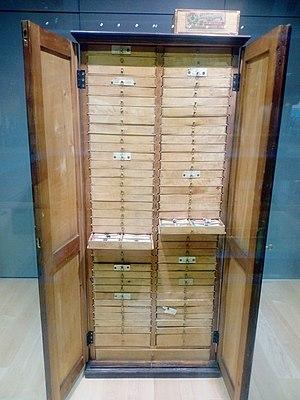
Une daina est un chant traditionnel letton parfois présenté comme une forme d’art littéraire. Les dainas sont considérées comme le vecteur de la culture lettone au travers des siècles de servage et d'occupation. Leurs thèmes sont variés et vont de la mythologie lettonne à l'agriculture. La personne récitant les dainas s'appelle teicējs. En Lettonie, les dainas sont traditionnellement chantées lors de toute fête populaire comme le Festival national letton des chants et de danses ou la célébration du solstice d'été Līgo svētki.
Krišjānis Barons est un écrivain letton qui a collecté les Dainas, puis, les a publiées. On le surnomme en Lettonie le "Père des daïnas". Barons a fait partie de ceux qu'on appelait les "Jeunes Lettons". Son œuvre n'a été que partiellement traduite en français.